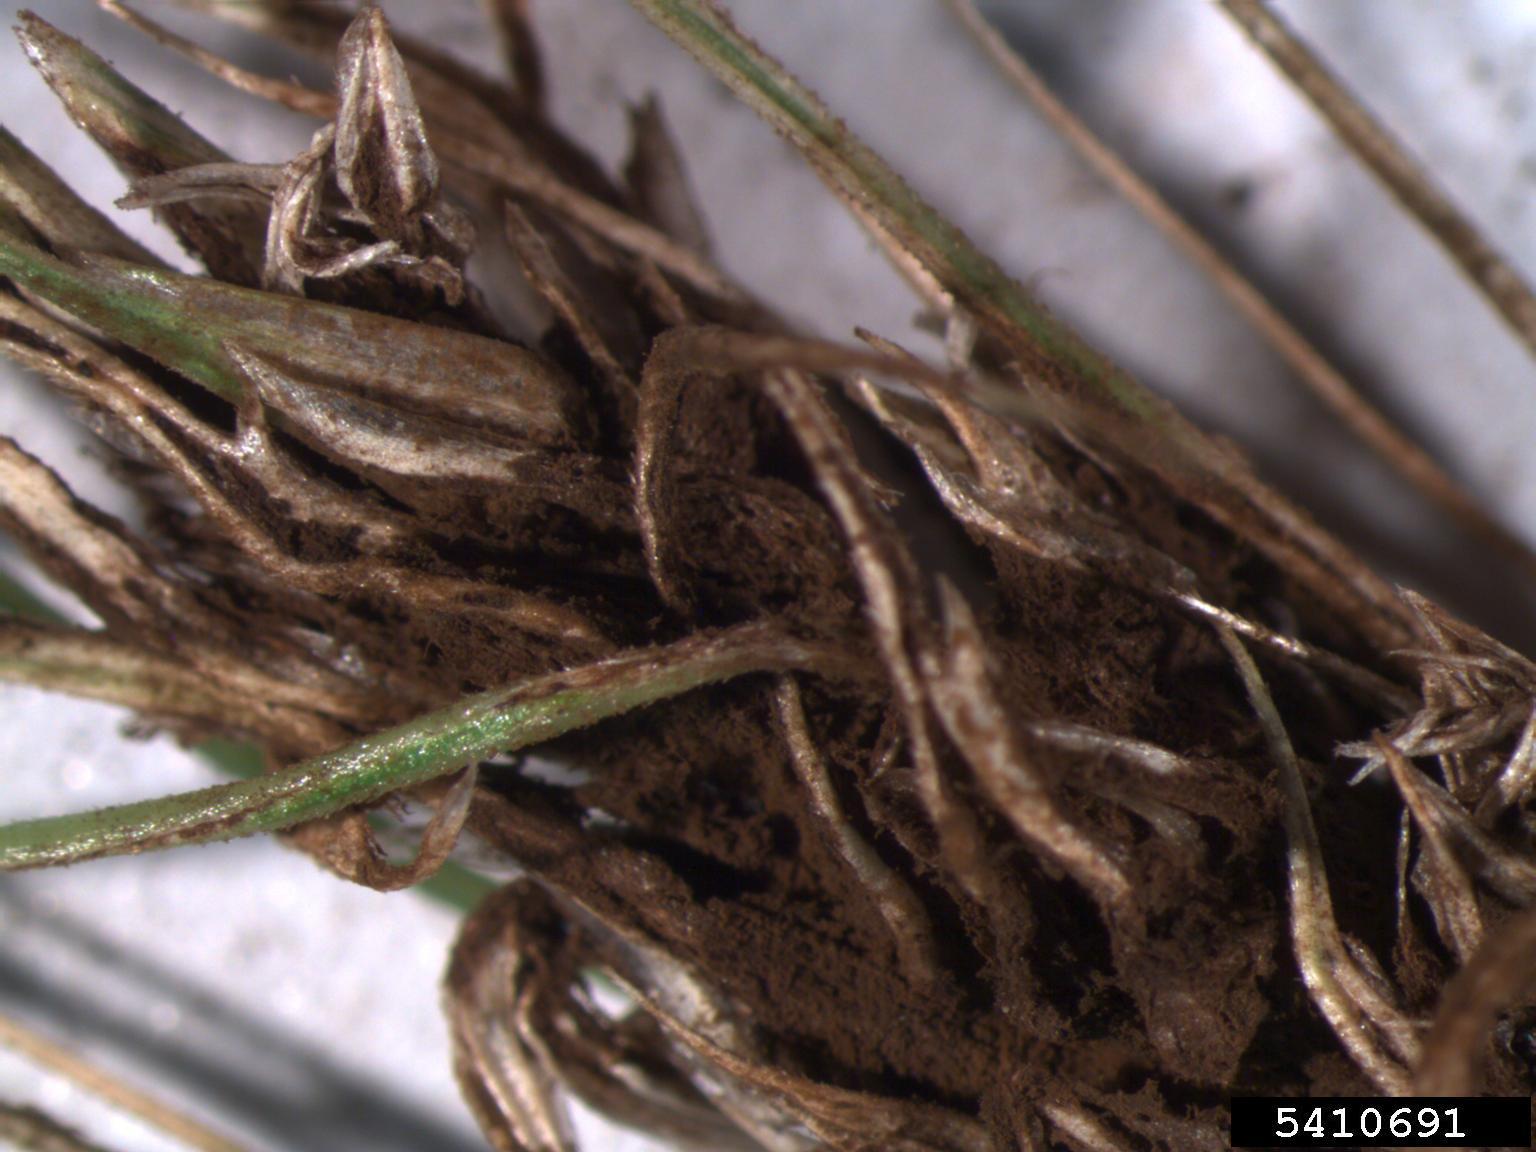
Plant: Wheat
Disease: wheat loose smut